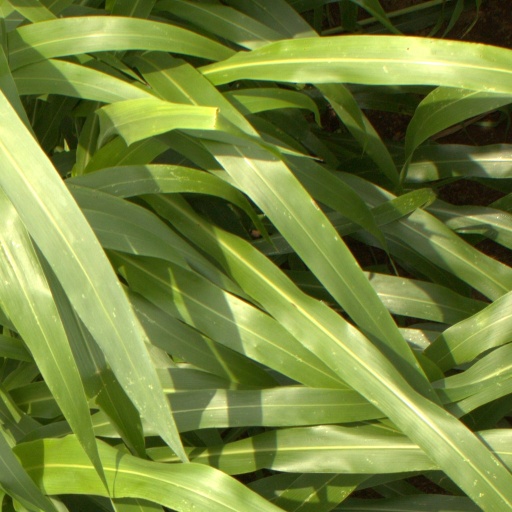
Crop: sorghum